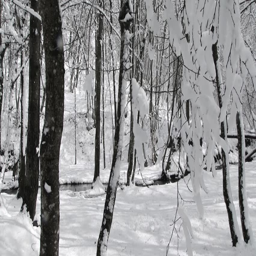
in the frame there is a branch covered with fluffy snow swaying on the wind against frosty winter landscape in white forest